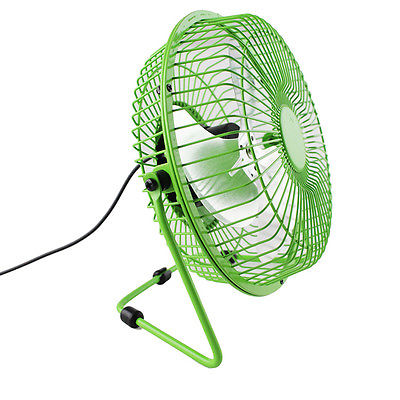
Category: fan